Mars Society

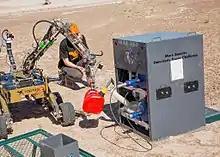
Rover next to a metal generator, holding a can of fuel. Both are on a vast desert

The Mars Society's premier project is the Mars Analog Research Station Program. The program aims to further the understanding of Mars missions' technical and human factors via its two Mars analog habitats: the Flashline Mars Arctic Research Station (FMARS) and the Mars Desert Research Station (MDRS). The FMARS is located on Devon Island in Canada and near the Haughton impact crater, above the 75th parallel north where the island is uninhabited and barren. The MDRS is located near Hanksville, Utah, where the habitat is isolated from civilization. Both stations' locations are chosen for the landscape similarities with Mars. Because these stations are meant for research, both FMARS and MDRS are closed to public visits. These stations are staffed by volunteers with degrees in planetary science, geology, and engineering.